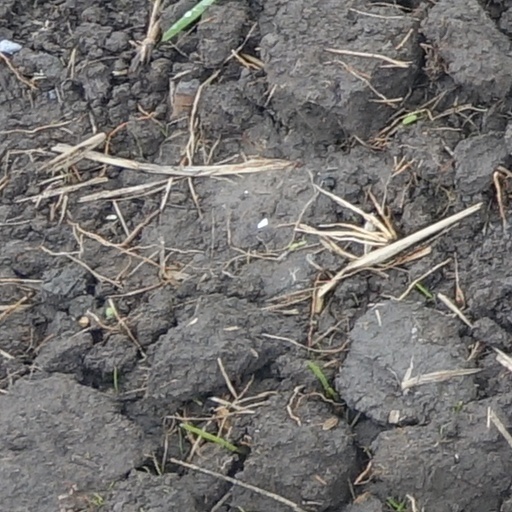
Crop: wheat